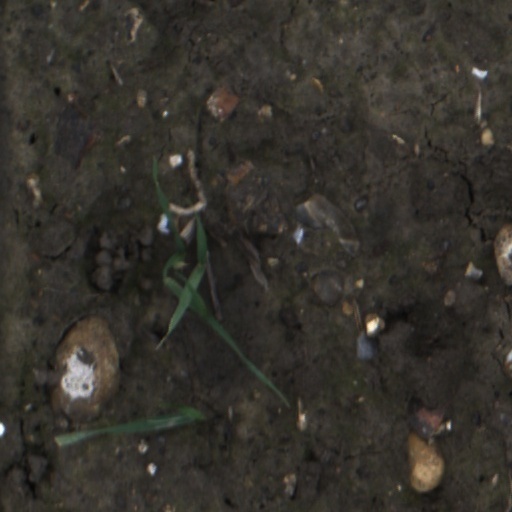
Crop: wheat